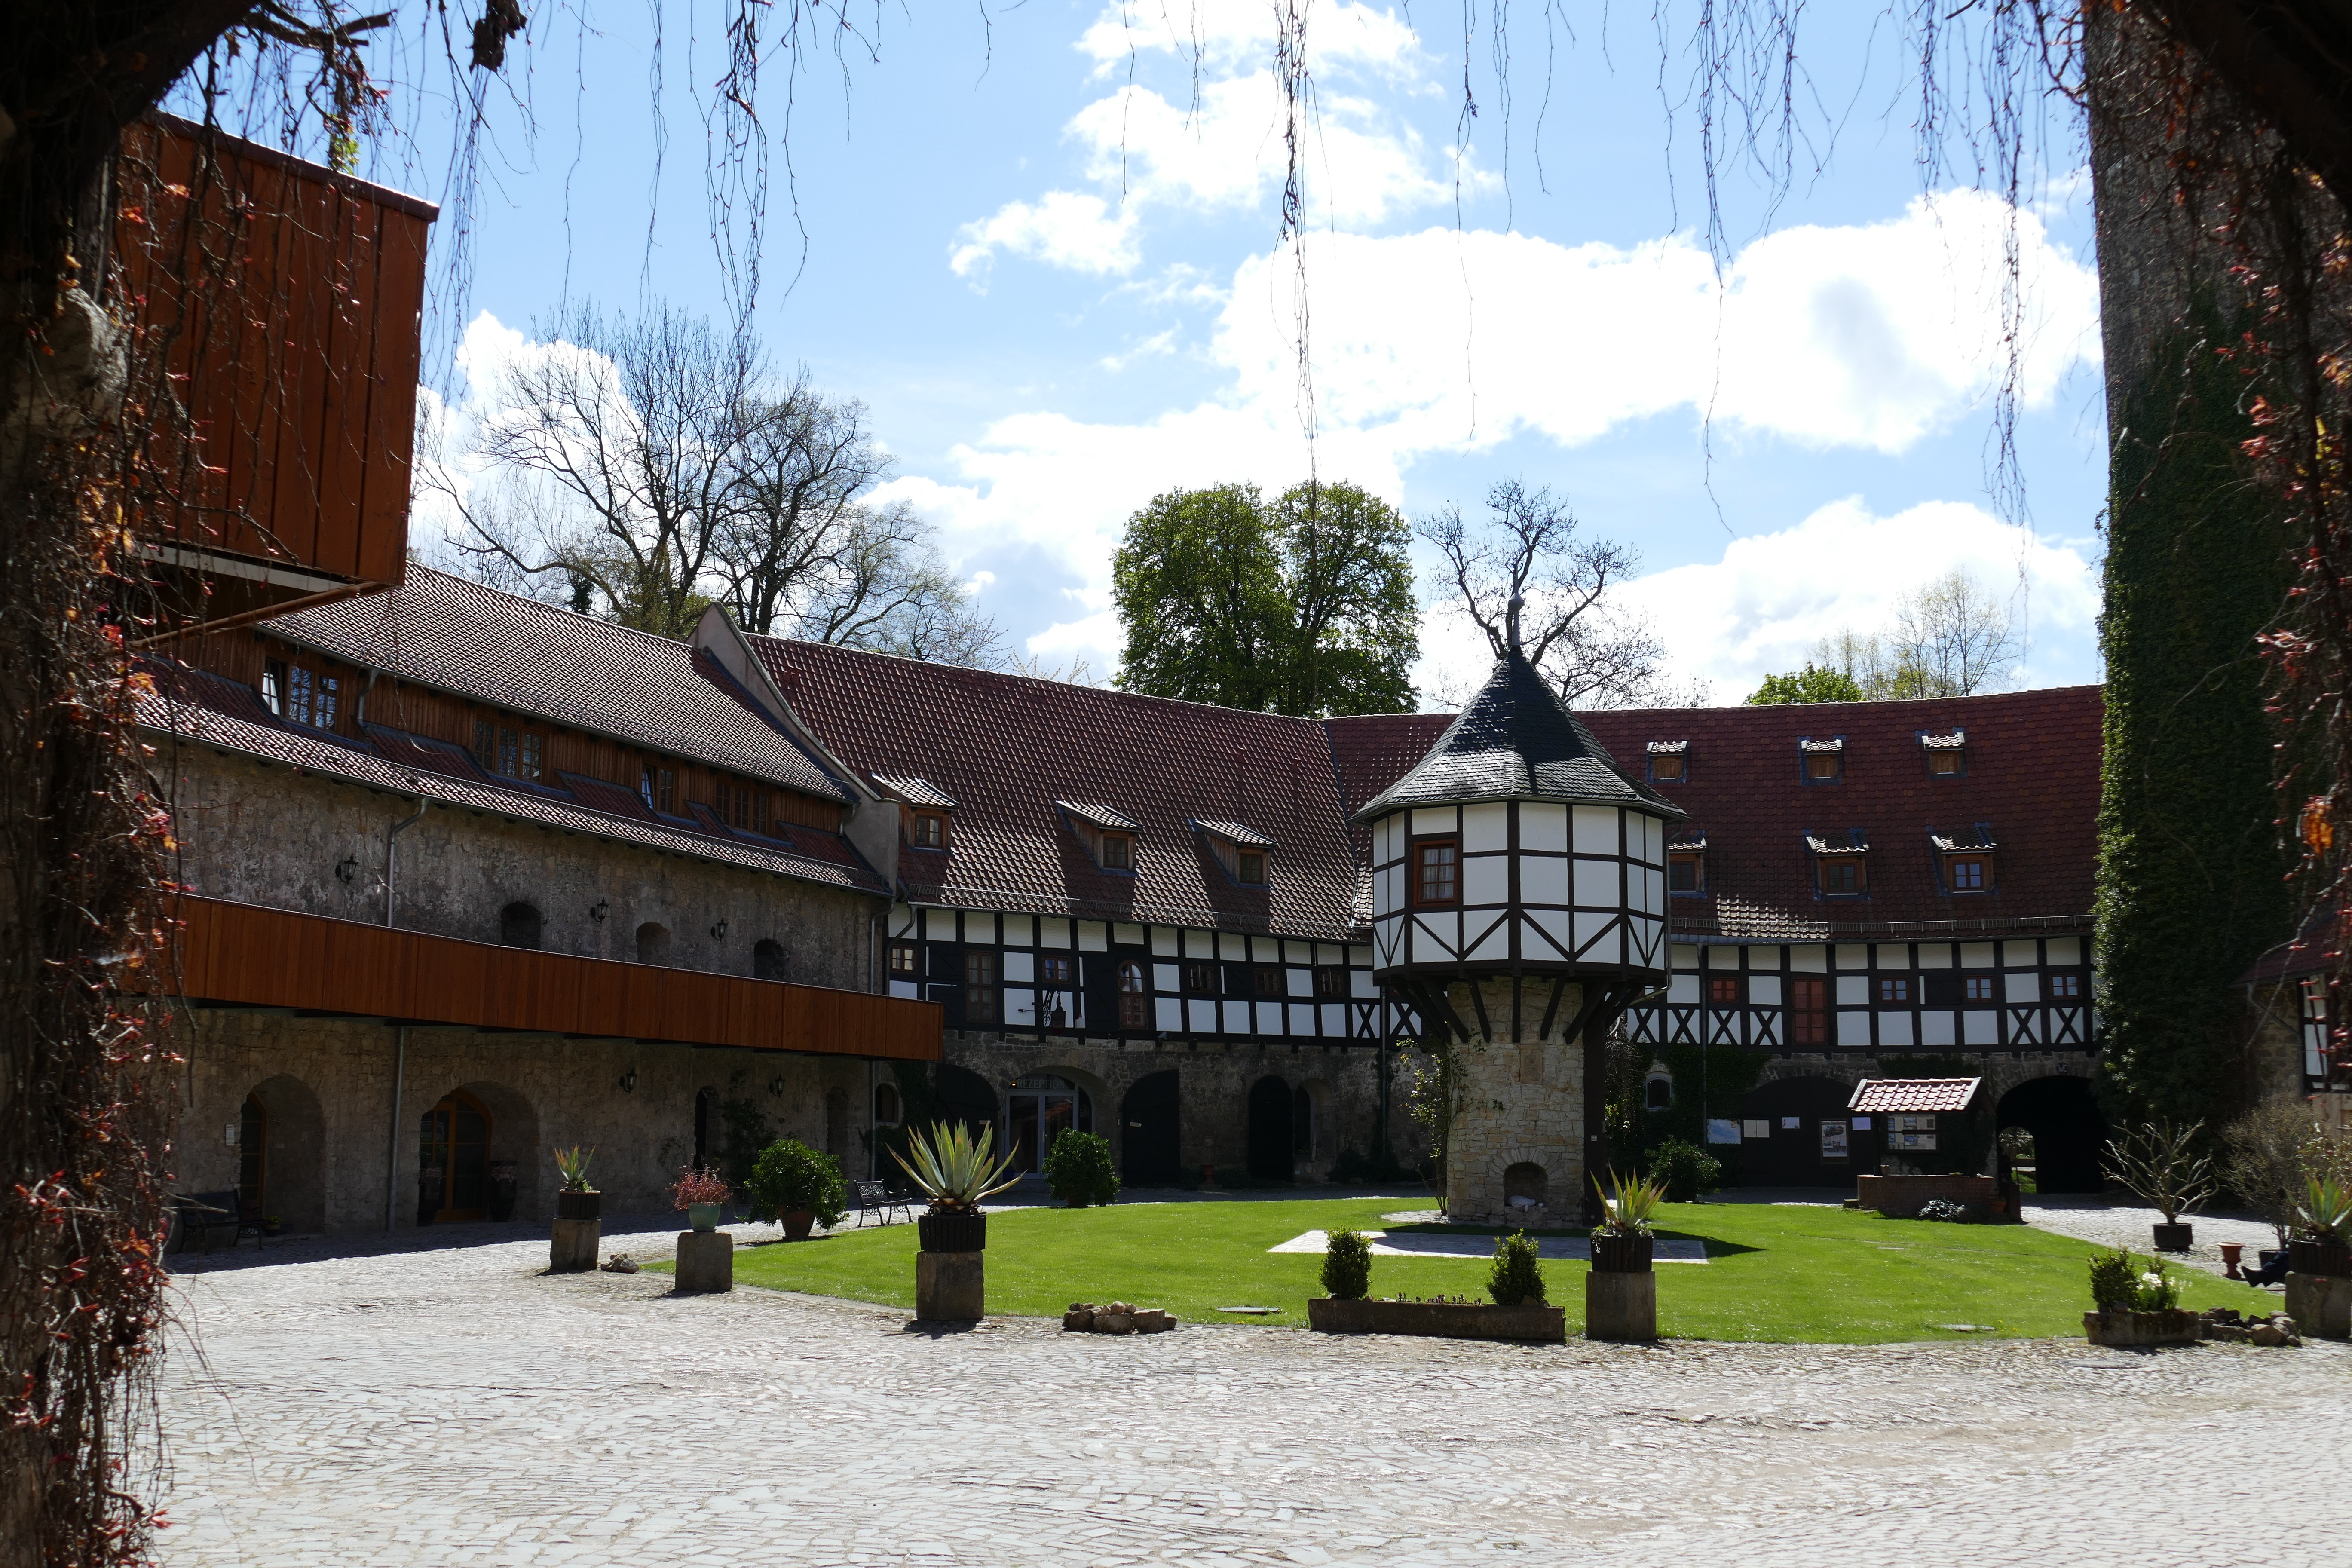
house, town, building, ancient, tourism, place of worship, courtyard, shrine, beautiful, history, estate, historically, fairytale, neighbourhood, moated castle, pigeon tower, huy, westerburg